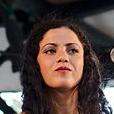
Age: 29